Ramadan tent

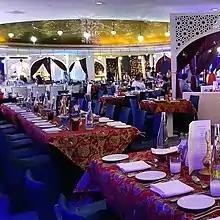
An upscale Ramadan tent in Doha

A Ramadan tent is a venue erected during the month of Ramadan for people to eat the daily Iftar meal. They are common across the Middle East and can be found anywhere there are communities of Muslims. Ramadan tents provide a place for people to meet with friends and family after the daily fast is broken at sunset. People gather there to eat Iftar, drink tea, and smoke shisha. Ramadan tents are traditionally a family or neighborhood affair in the Middle East. A Jordanian journalist described a typical Ramadan tent thus in 2008: